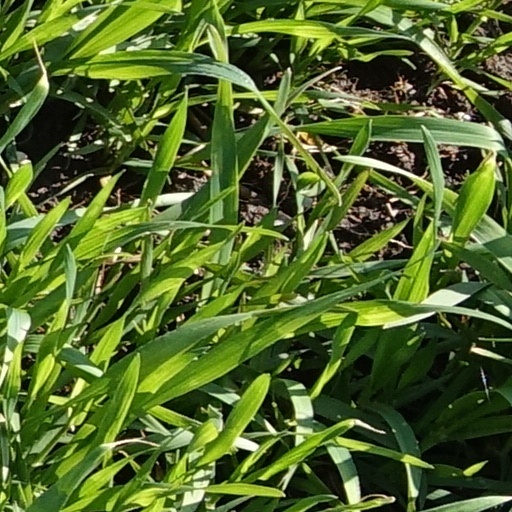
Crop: wheat